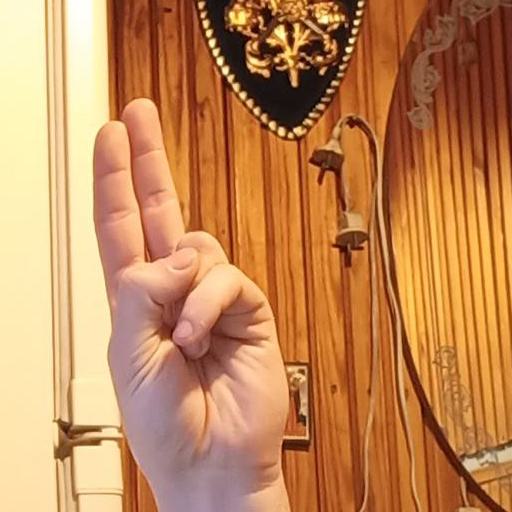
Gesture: two_up